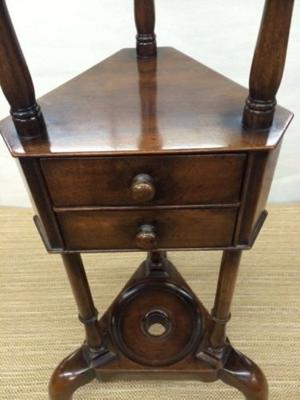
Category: table